Fernando Amorsolo

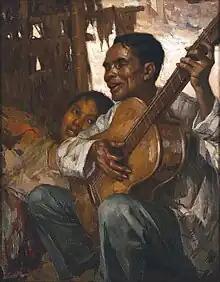

After being confined at the St. Luke's Hospital in Quezon City for about two months, Amorsolo died of heart failure at the age of 79 on April 24, 1972.